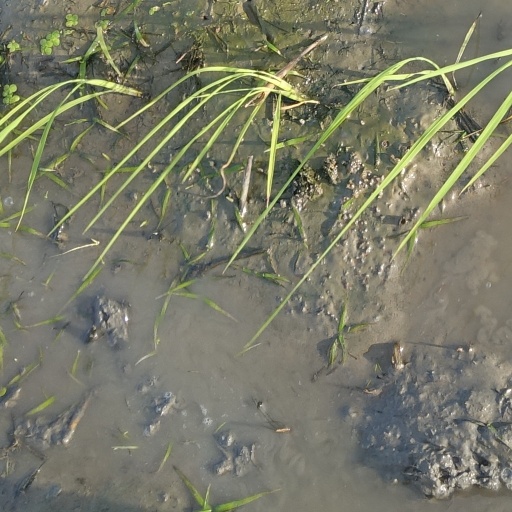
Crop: rice